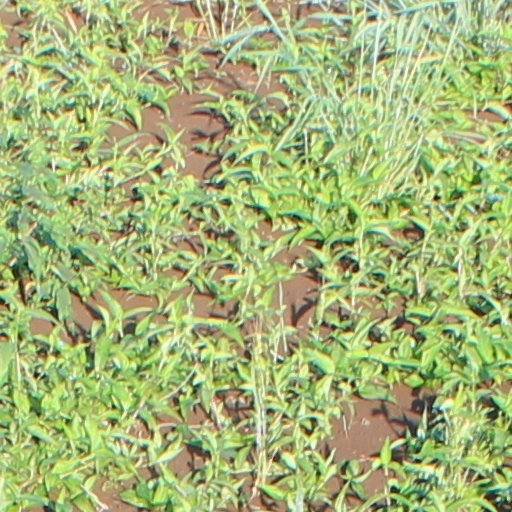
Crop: wheat